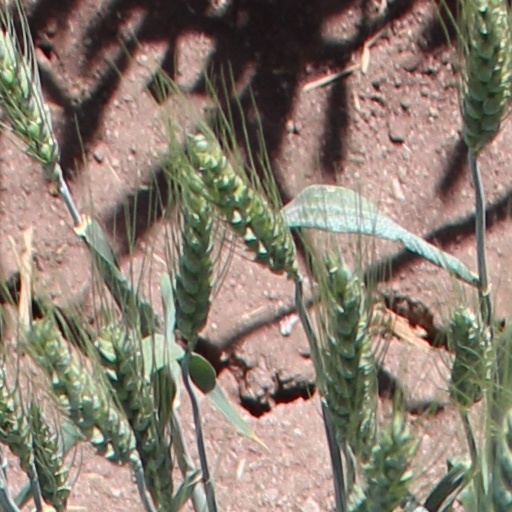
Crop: wheat